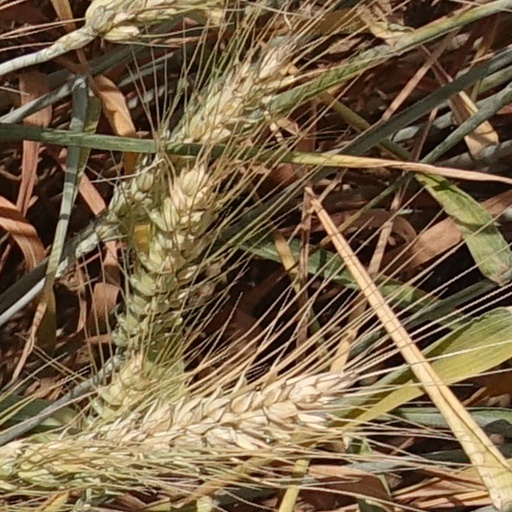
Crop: wheat